Ince & Elton railway station

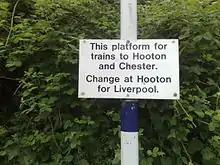
Ince & Elton station Sign, Platform 2

Services originally operated regularly between Helsby and Hooton via Ellesmere Port, with some services running through to Rock Ferry prior to the electrification of the line between there and Hooton in 1985. Once electric trains began running to Hooton, the service was revamped to run between Chester and Helsby via Hooton (with a reversal there) every 30 minutes on weekdays & Saturdays. Convenient connections were available at Helsby for Warrington & Manchester and at Hooton for Liverpool. However, following the extension of the third rail southwards to Chester in 1993, the service east of Ellesmere Port was cut back substantially – most trains ran as a shuttle to Ellesmere Port only, with only a two-hourly service beyond there. The pattern was then altered again when electrification of the Hooton to Ellesmere Port section was completed in 1994 – from that point onwards, all services from Helsby terminated at Ellesmere Port but ran beyond Helsby to Warrington Bank Quay and Liverpool Lime Street (every two hours Mon–Sat), calling at all stations en route. The new service was poorly patronised though, and by 1996 it had been cut back to the current pattern of two pairs of services each way in the early morning and mid afternoon.